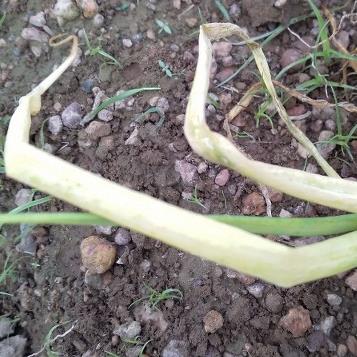
Crop: Onion
Condition: fusarium-d